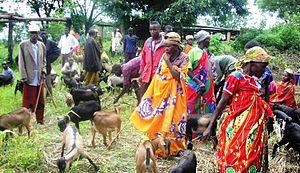
Marché aux chèvres (naines) au Burundi."
La viande de chèvre provient de la chèvre domestique Capra aegagrus hircus ou sauvage Capra aegagrus aegagrus.